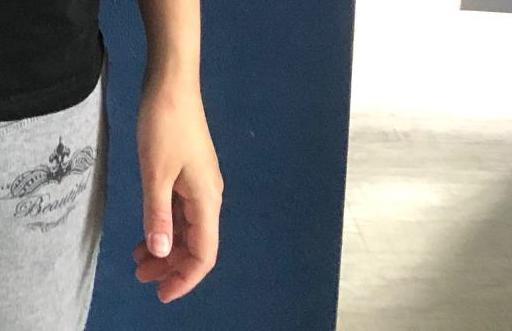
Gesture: no_gesture